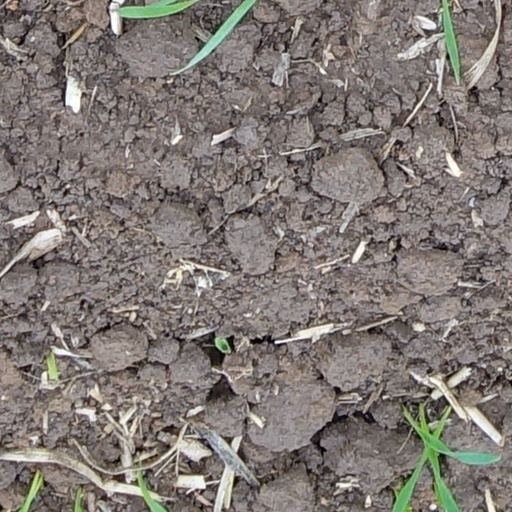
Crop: wheat